Ferjani Sassi

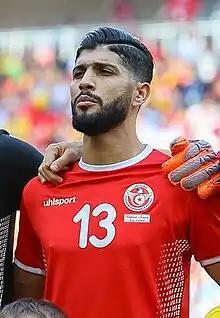
Sassi with Tunisia at the 2018 FIFA World Cup

Ferjani Sassi (born 18 March 1992) is a Tunisian professional footballer who plays as a midfielder for Qatar Stars League club Al-Gharafa and the Tunisia national team.